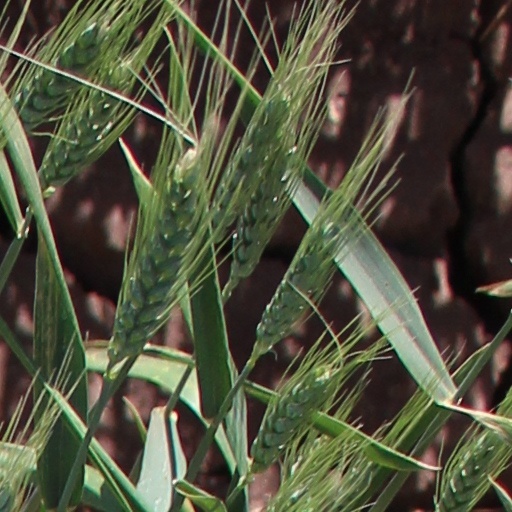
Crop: wheat